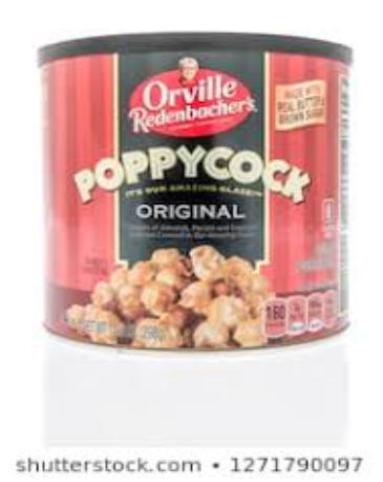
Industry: Food